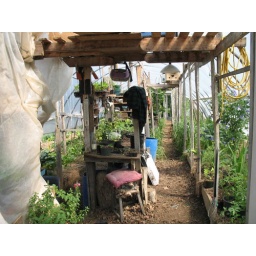
the hoop house in early summer